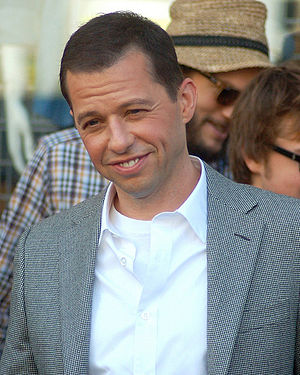
Jon Cryer
Cryer ved modtagelse af sin stjerne på Hollywood Walk of Fame i September 2011
Jon Cryer er en amerikansk Emmy-nomineret skuespiller, forfatter og filmproducer. Han er aktuel i den amerikanske sitcom Two and a Half Men.